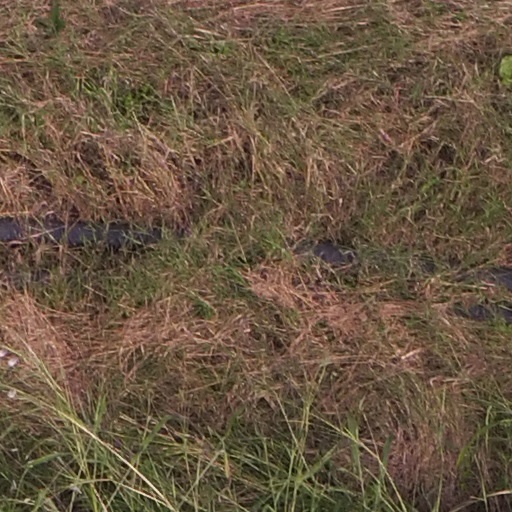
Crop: maize; corn